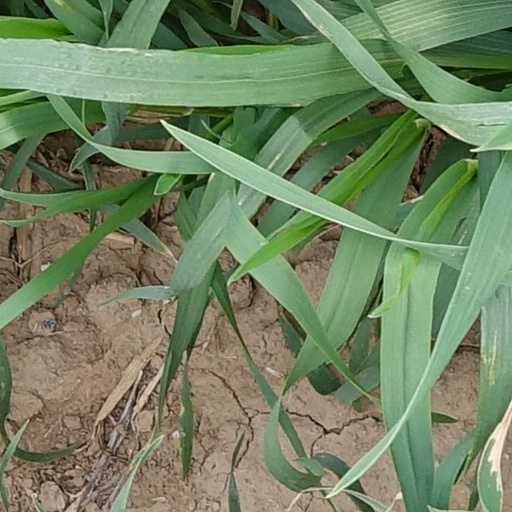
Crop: wheat